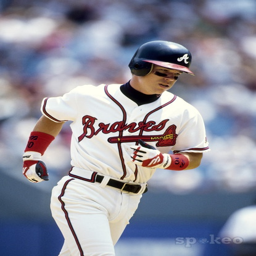
baseball player in action during the season .